Milutin Vučinić

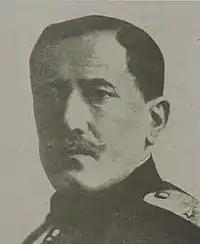
Milutin Vučinić

Milutin Vučinić (12 April 1869 in Gornji Rogami, Piperi, Montenegro – 14 September 1922 in Rome, Italy) was a Montenegrin soldier and politician.